Ada Lessing

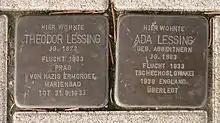
Stolperstein for Theodor and Ada Lessing in front of their Hanover house

Lessing has been honored in the names of multiple schools. In 1999, a secondary school in Hanover was named Ada Lessing Secondary School in her honor. In 2006, Volkshochschule Hannover, the adult education center founded and managed by the Lessings, was renamed by the city of Hanover ”Ada und Theodor Lessing Volkshochschule“ in recognition of the Lessings. In 2011, a Stolperstein was placed in front of the Lessings former Hanover home to commemorate them as victims of Nazi terror.